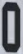
Number: 0